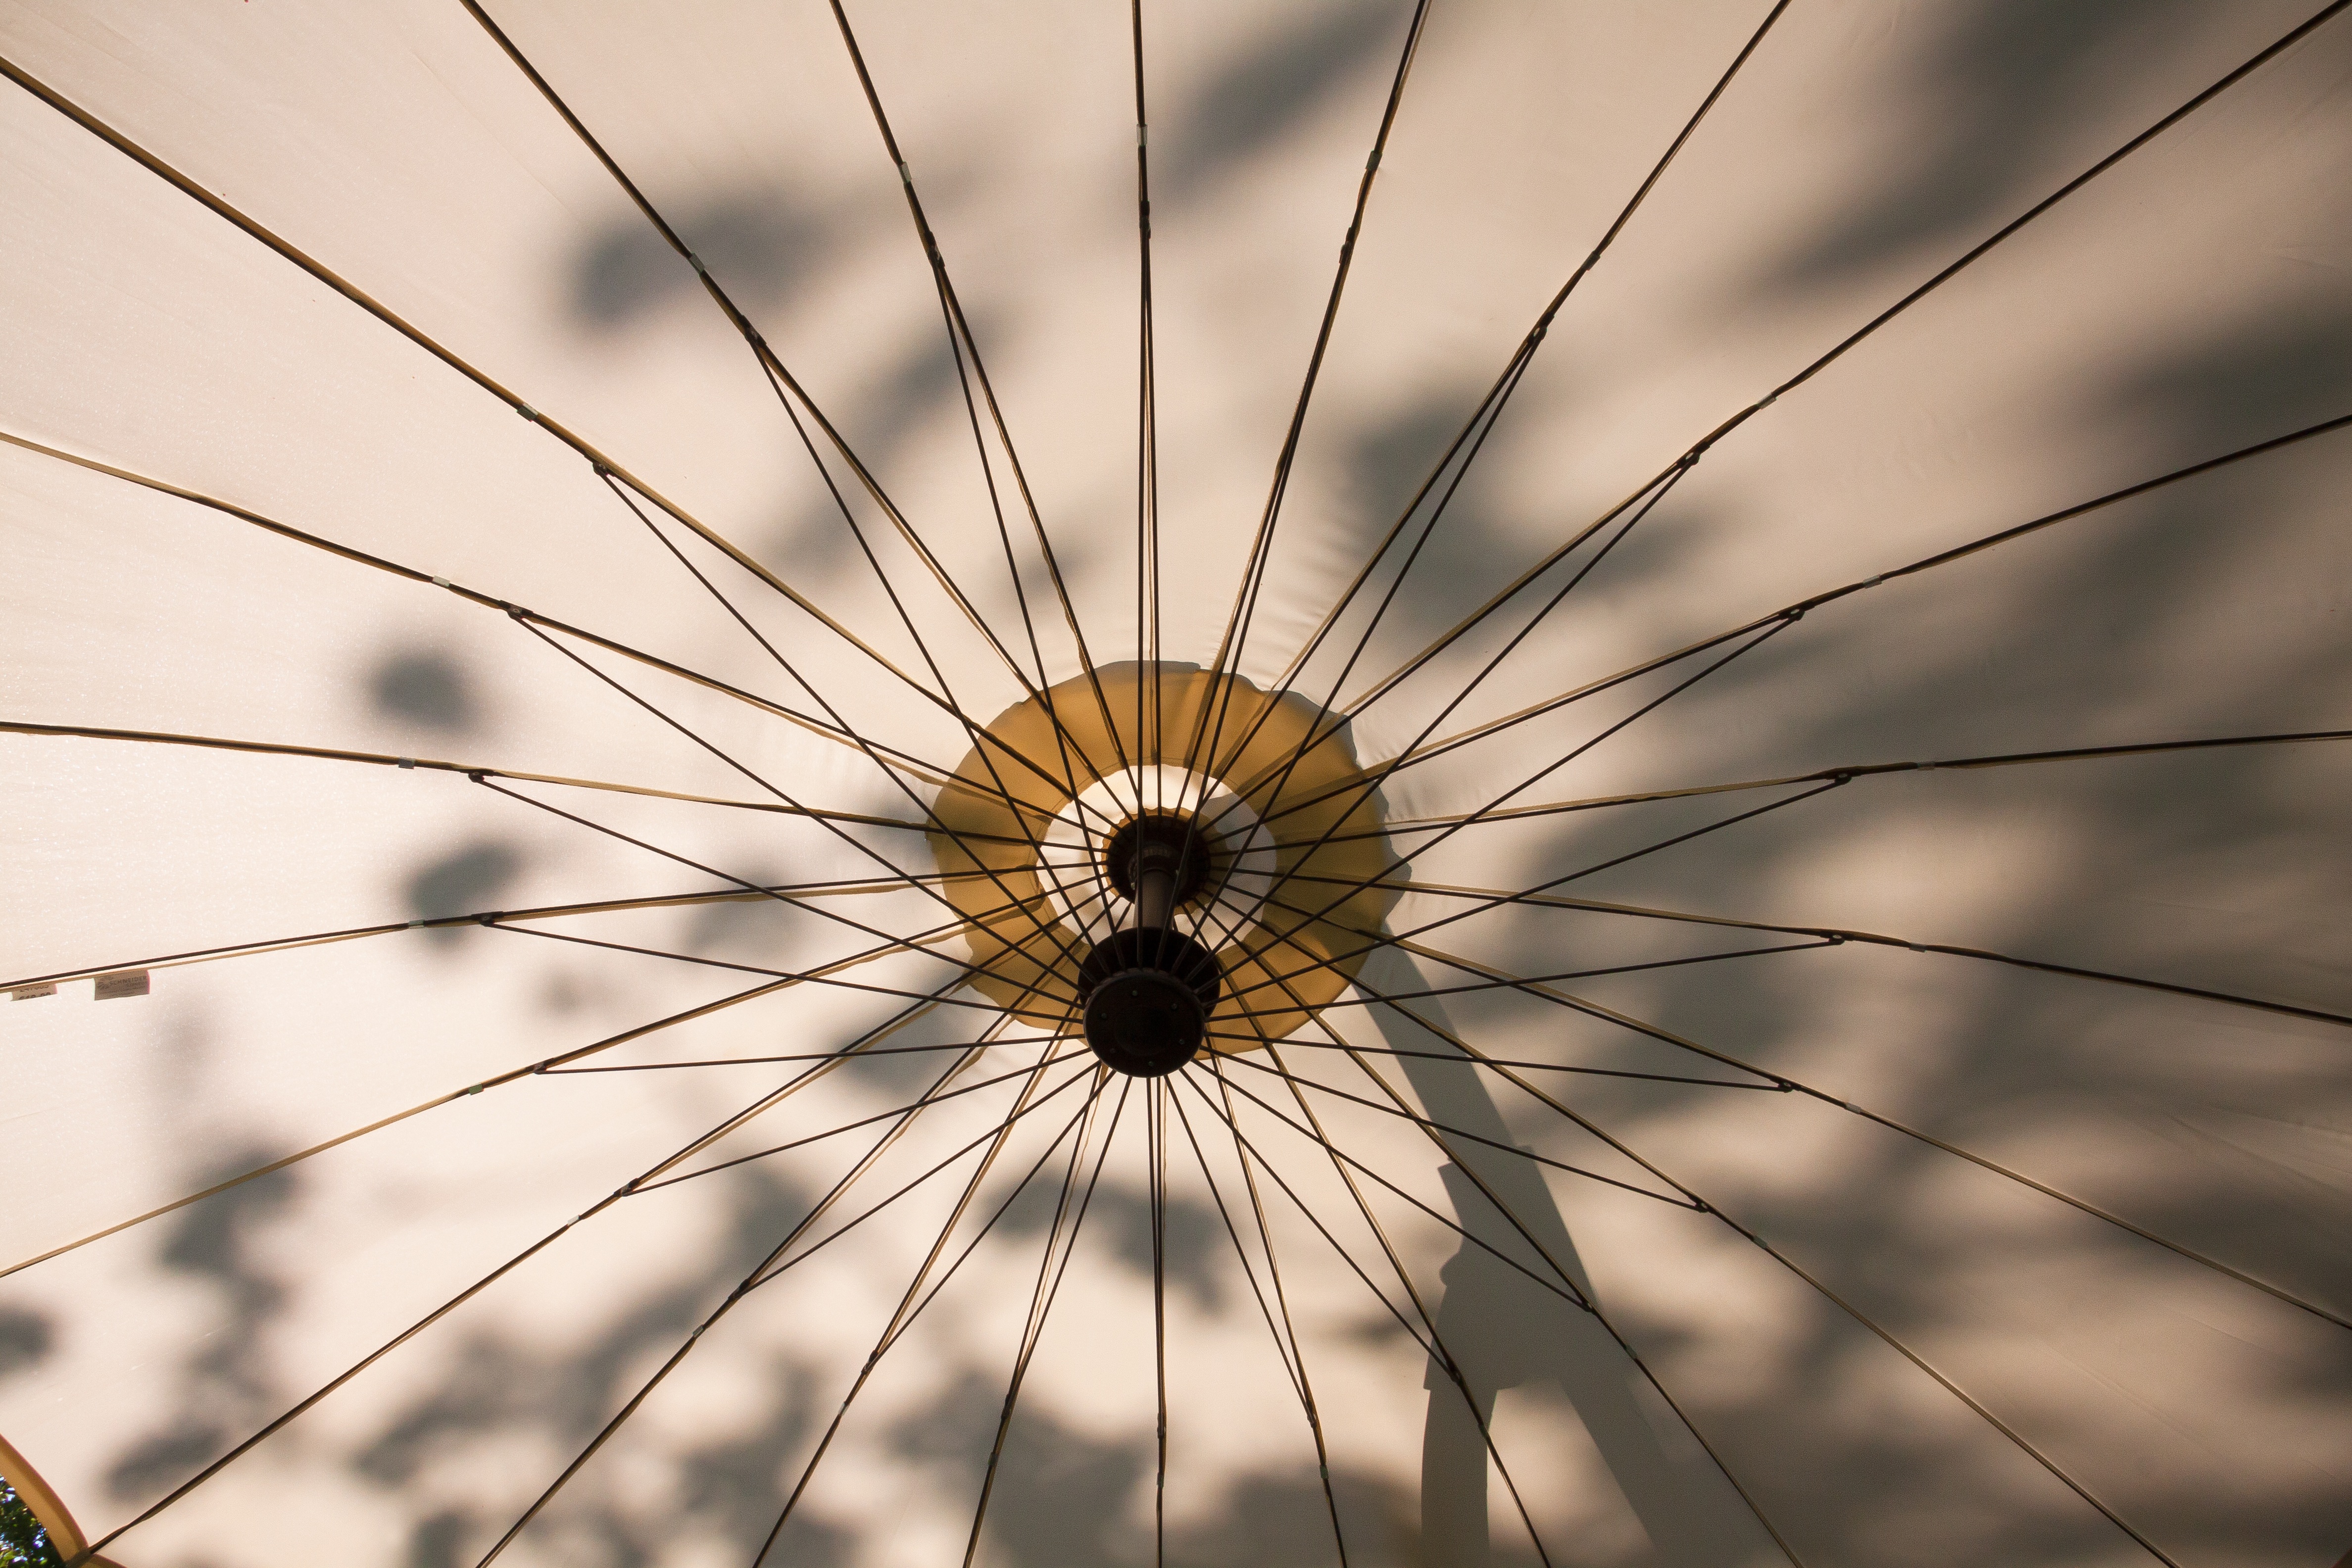
screen, open, light, plant, sun, photography, wheel, sunlight, leaf, flower, summer, line, reflection, shadow, monochrome, close up, leaves, symmetry, parasol, stretched, macro photography, shade tree, hispanic